Hermitage of Nuestra Señora de los Santos

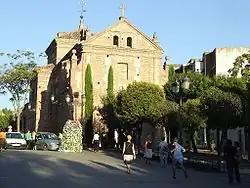

The Hermitage of Nuestra Señora de los Santos (Spanish: "Ermita de Nuestra Señora de los Santos") is a hermitage located in Móstoles, Spain.